Tartarian Empire

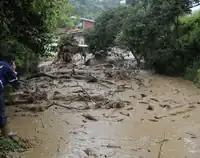
The destruction of the Tartarian Empire is typically attributed to a colossal "mud flood".

In the conspiracy theory, the idea that a "mud flood" wiped out much of the world via depopulation and thus old buildings is common, supported by the fact that many buildings across the world have architectural elements like doors, windows, and archways submerged many feet below "ground level". Both World War I and II are cited as a way in which Tartaria was destroyed and hidden, reflecting the reality that the extensive bombing campaigns of World War II did destroy many historic buildings. The general evidence for the theory is that there are similar styles of building around the world, such as capitol buildings with domes, or star forts. Also, many photographs from the turn of the 20th century appear to show deserted city streets in many capital cities across the world. When people do start to appear in the photographs, there is a striking contrast between horse-and-cart users in the muddy streets and the elaborate, highly ornate stone mega-structures that tower above the inhabitants of the cities, which is seen even in modern cities where extreme poverty is contrasted with skyscrapers.